Justice Sung II

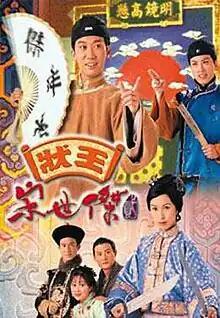
Promo poster

Justice Sung II (狀王宋世傑(貳)) is a Hong Kong television series. It was first run on TVB in 1999.